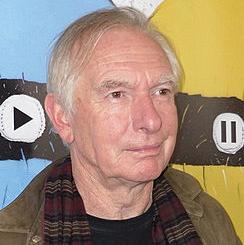
Age: 66